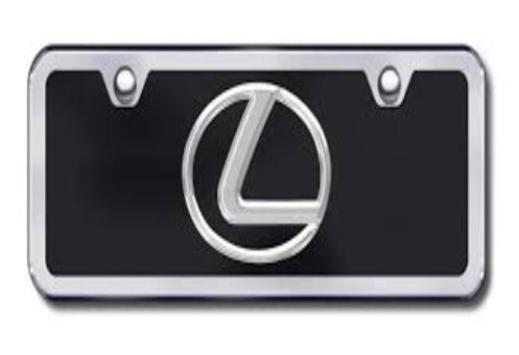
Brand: lexus-2
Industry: Transportation